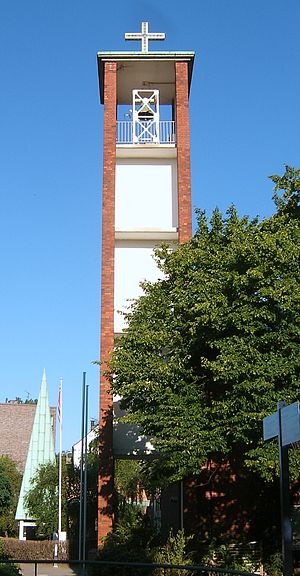
Danske Sømands- og Udlandskirker / Danske kirker i udlandet / Tyskland / Hamborg
Benediktekirken-Den danske Sømandskirke i Hamborg
Danske Sømands- og Udlandskirker vil være kirken for danskerne, som er i udlandet for at arbejde, studere eller er på ferie. Kirken blev etableret den 1. januar 2004 ved sammenlægning af Dansk Sømandskirke i fremmede Havne og Dansk Kirke i Udlandet. Dansk Kirke i Sydslesvig er tilsluttet.